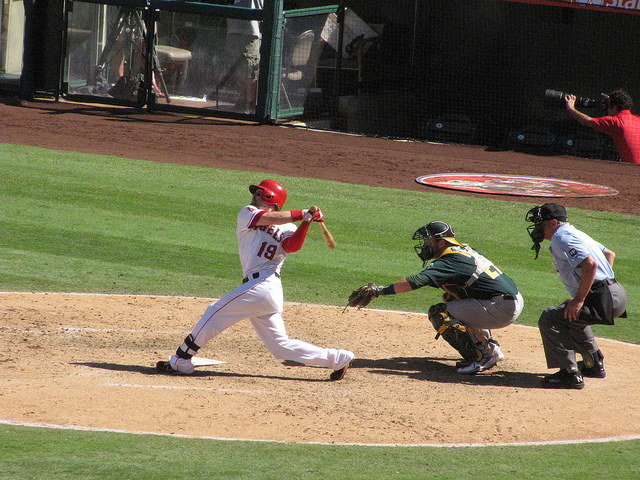
user: Given an image and a question. Answer the question in a short answer. Question: What is the number on the batter's jersey? Short Answer:
assistant: 16